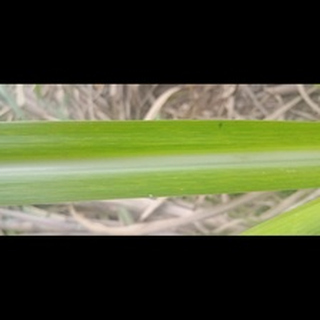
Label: sugarcane_mosaic